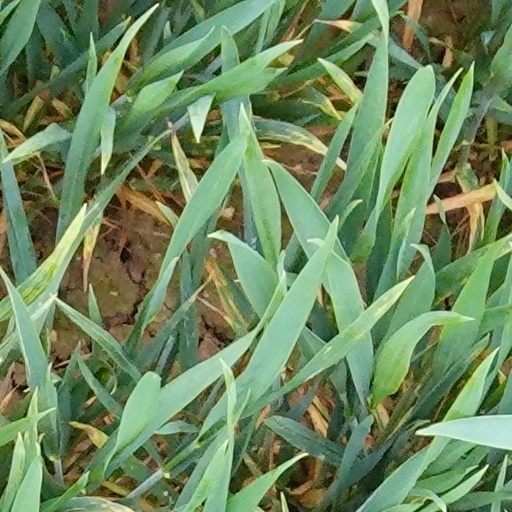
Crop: wheat